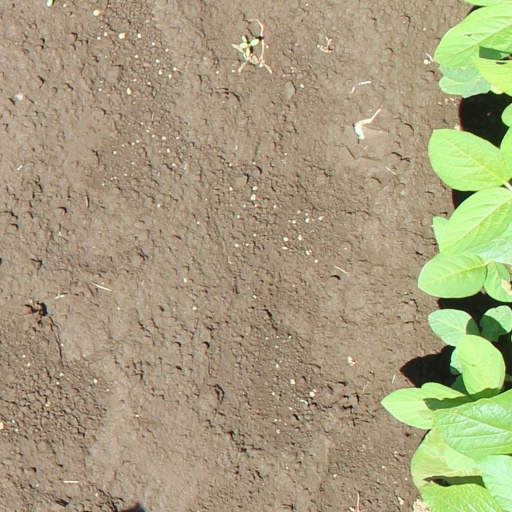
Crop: soybean